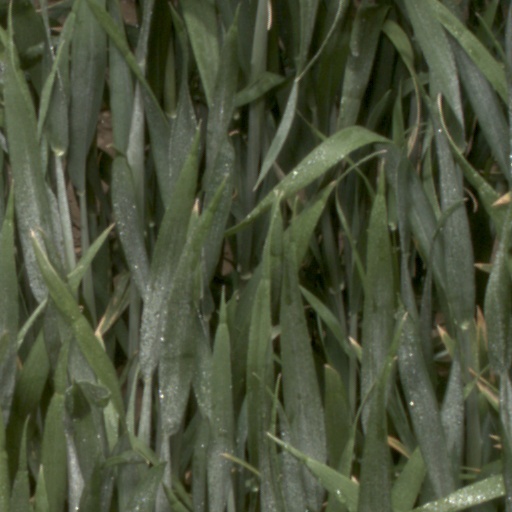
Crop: wheat